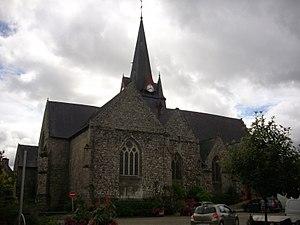
Église Saint-Pierre de Sérent (Morbihan, France)
La liste des églises du Morbihan recense de manière exhaustive les églises situées dans le département français du Morbihan. Il est fait état des diverses protections dont elles peuvent bénéficier, et notamment les inscriptions et classements au titre des monuments historiques.
Sérent [serɑ̃] est une commune française, située dans le département du Morbihan en région Bretagne, à proximité de Ploërmel.